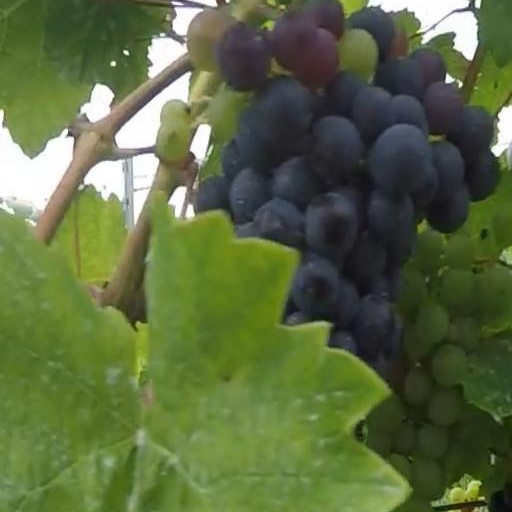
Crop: grape